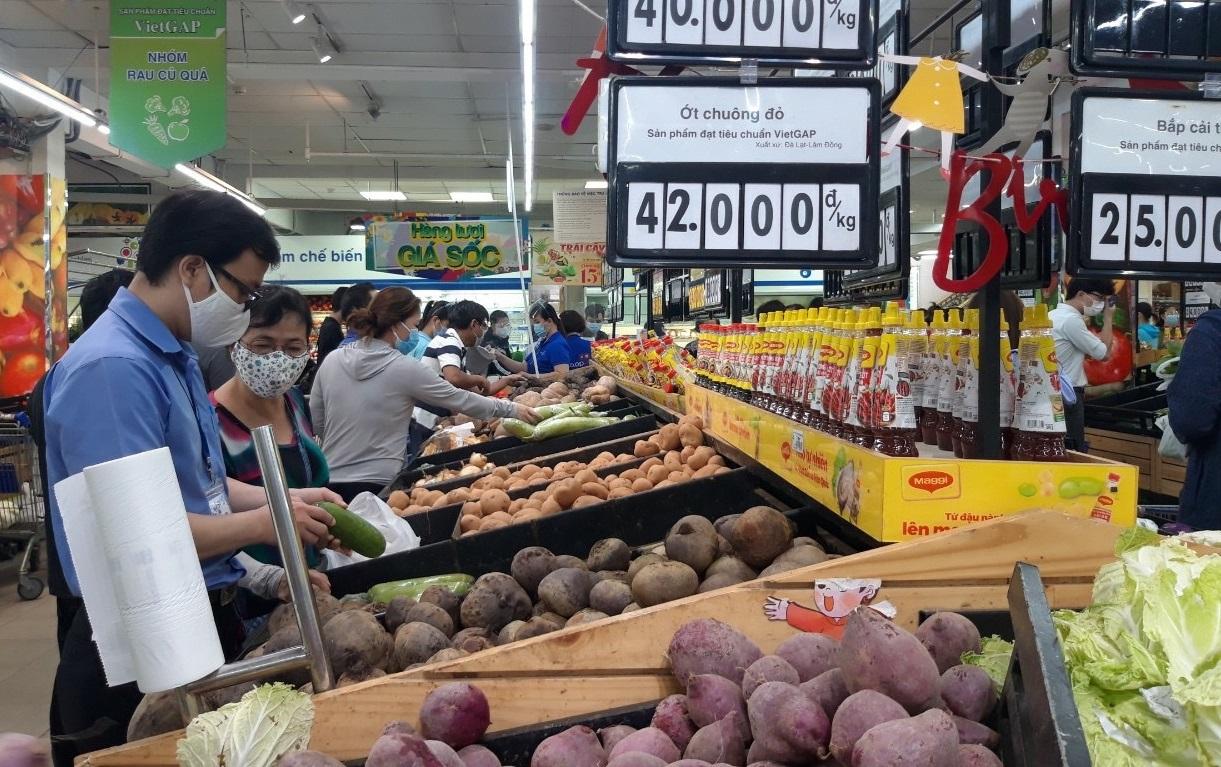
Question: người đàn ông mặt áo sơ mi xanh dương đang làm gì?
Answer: đang lựa trái cây